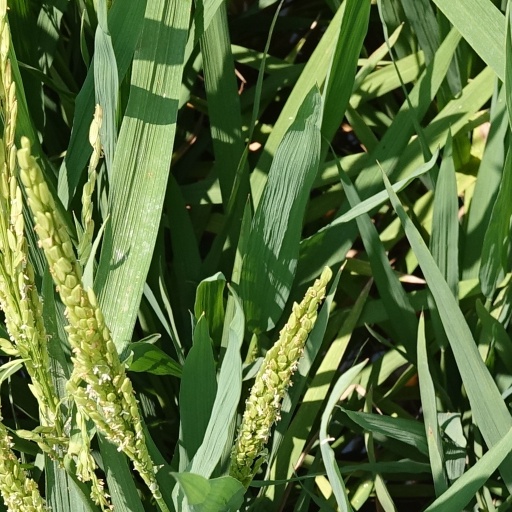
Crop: rice